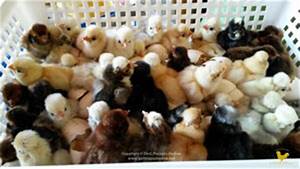
Label: chicken